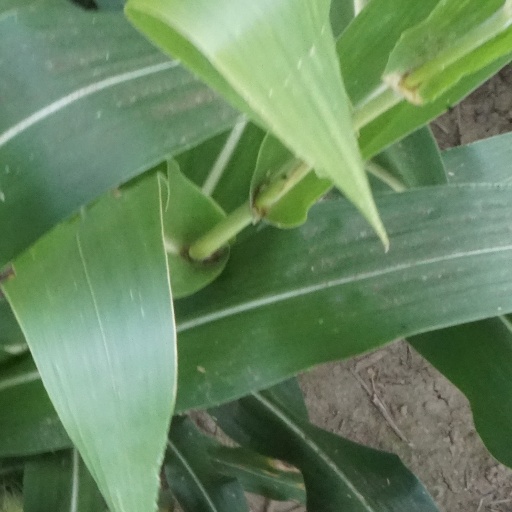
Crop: maize; corn